154th Training Squadron

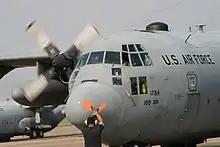
A C-130E belonging to the 154th Training Squadron being directed at an airbase in 2005

2 October 1950, the 154th Fighter Squadron, along with detachment B, 237th Air Services Group and the 154th Utility Flight reported to active duty for service in Korea. The unit went to Langley Air Force Base, VA where it was re-equipped with the F-84E fighter and completed transition training. The 154th flew its first combat sortie 2 May 1951. Initially operating out of Itaeke, Japan the unit later moved to Taegu, Korea. The 154th returned to Arkansas and was relieved from active duty 1 July 1952. While in Korea the 154th flew 3,790 combat sorties and was awarded the Presidential Korean Citation for its service